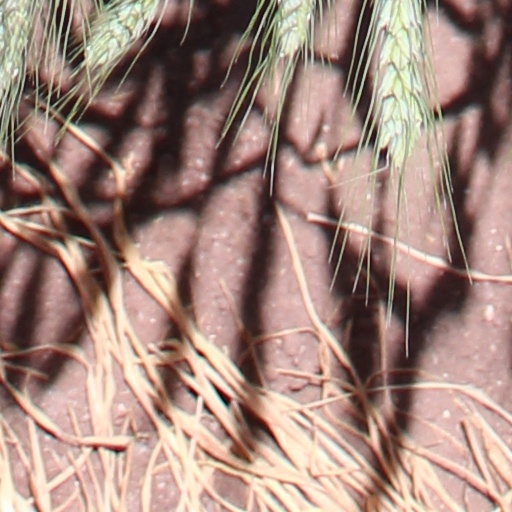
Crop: wheat